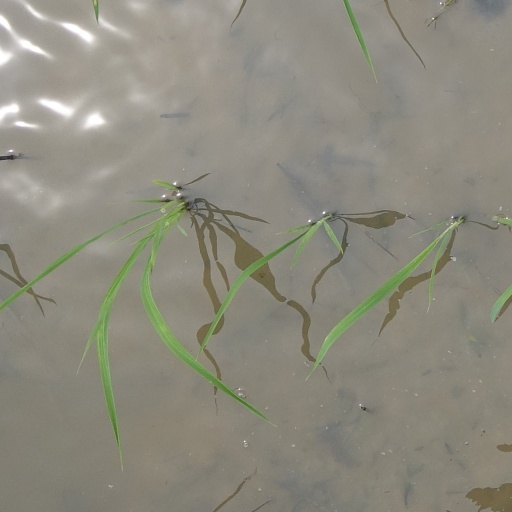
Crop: rice